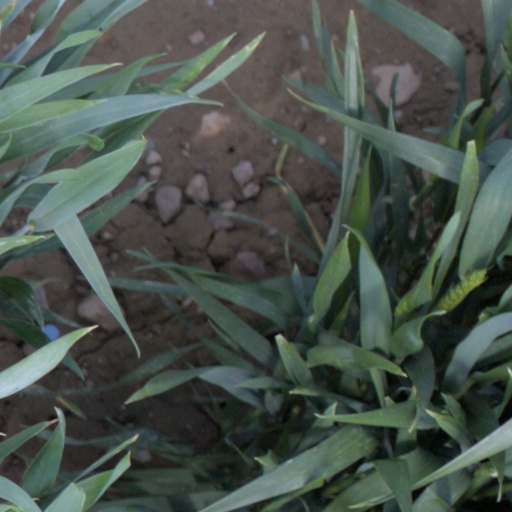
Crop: wheat